Pretham 2

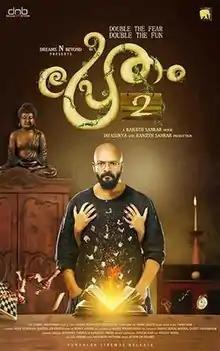
Theatrical release poster

Pretham 2 is a 2018 Indian Malayalam-language Comedy horror drama film written, co-produced and directed by Ranjith Sankar. It is a sequel to the 2016 film "Pretham". Jayasurya returns for the lead role, alongside a new supporting cast including Amith Chakalakkal,Durga Krishna, Sidhartha Siva, Saniya Iyappan and Dain Davis. Jayasurya co-produced the film with Sankar and also distributed it together. "Pretham 2" was released on 21 December 2018.